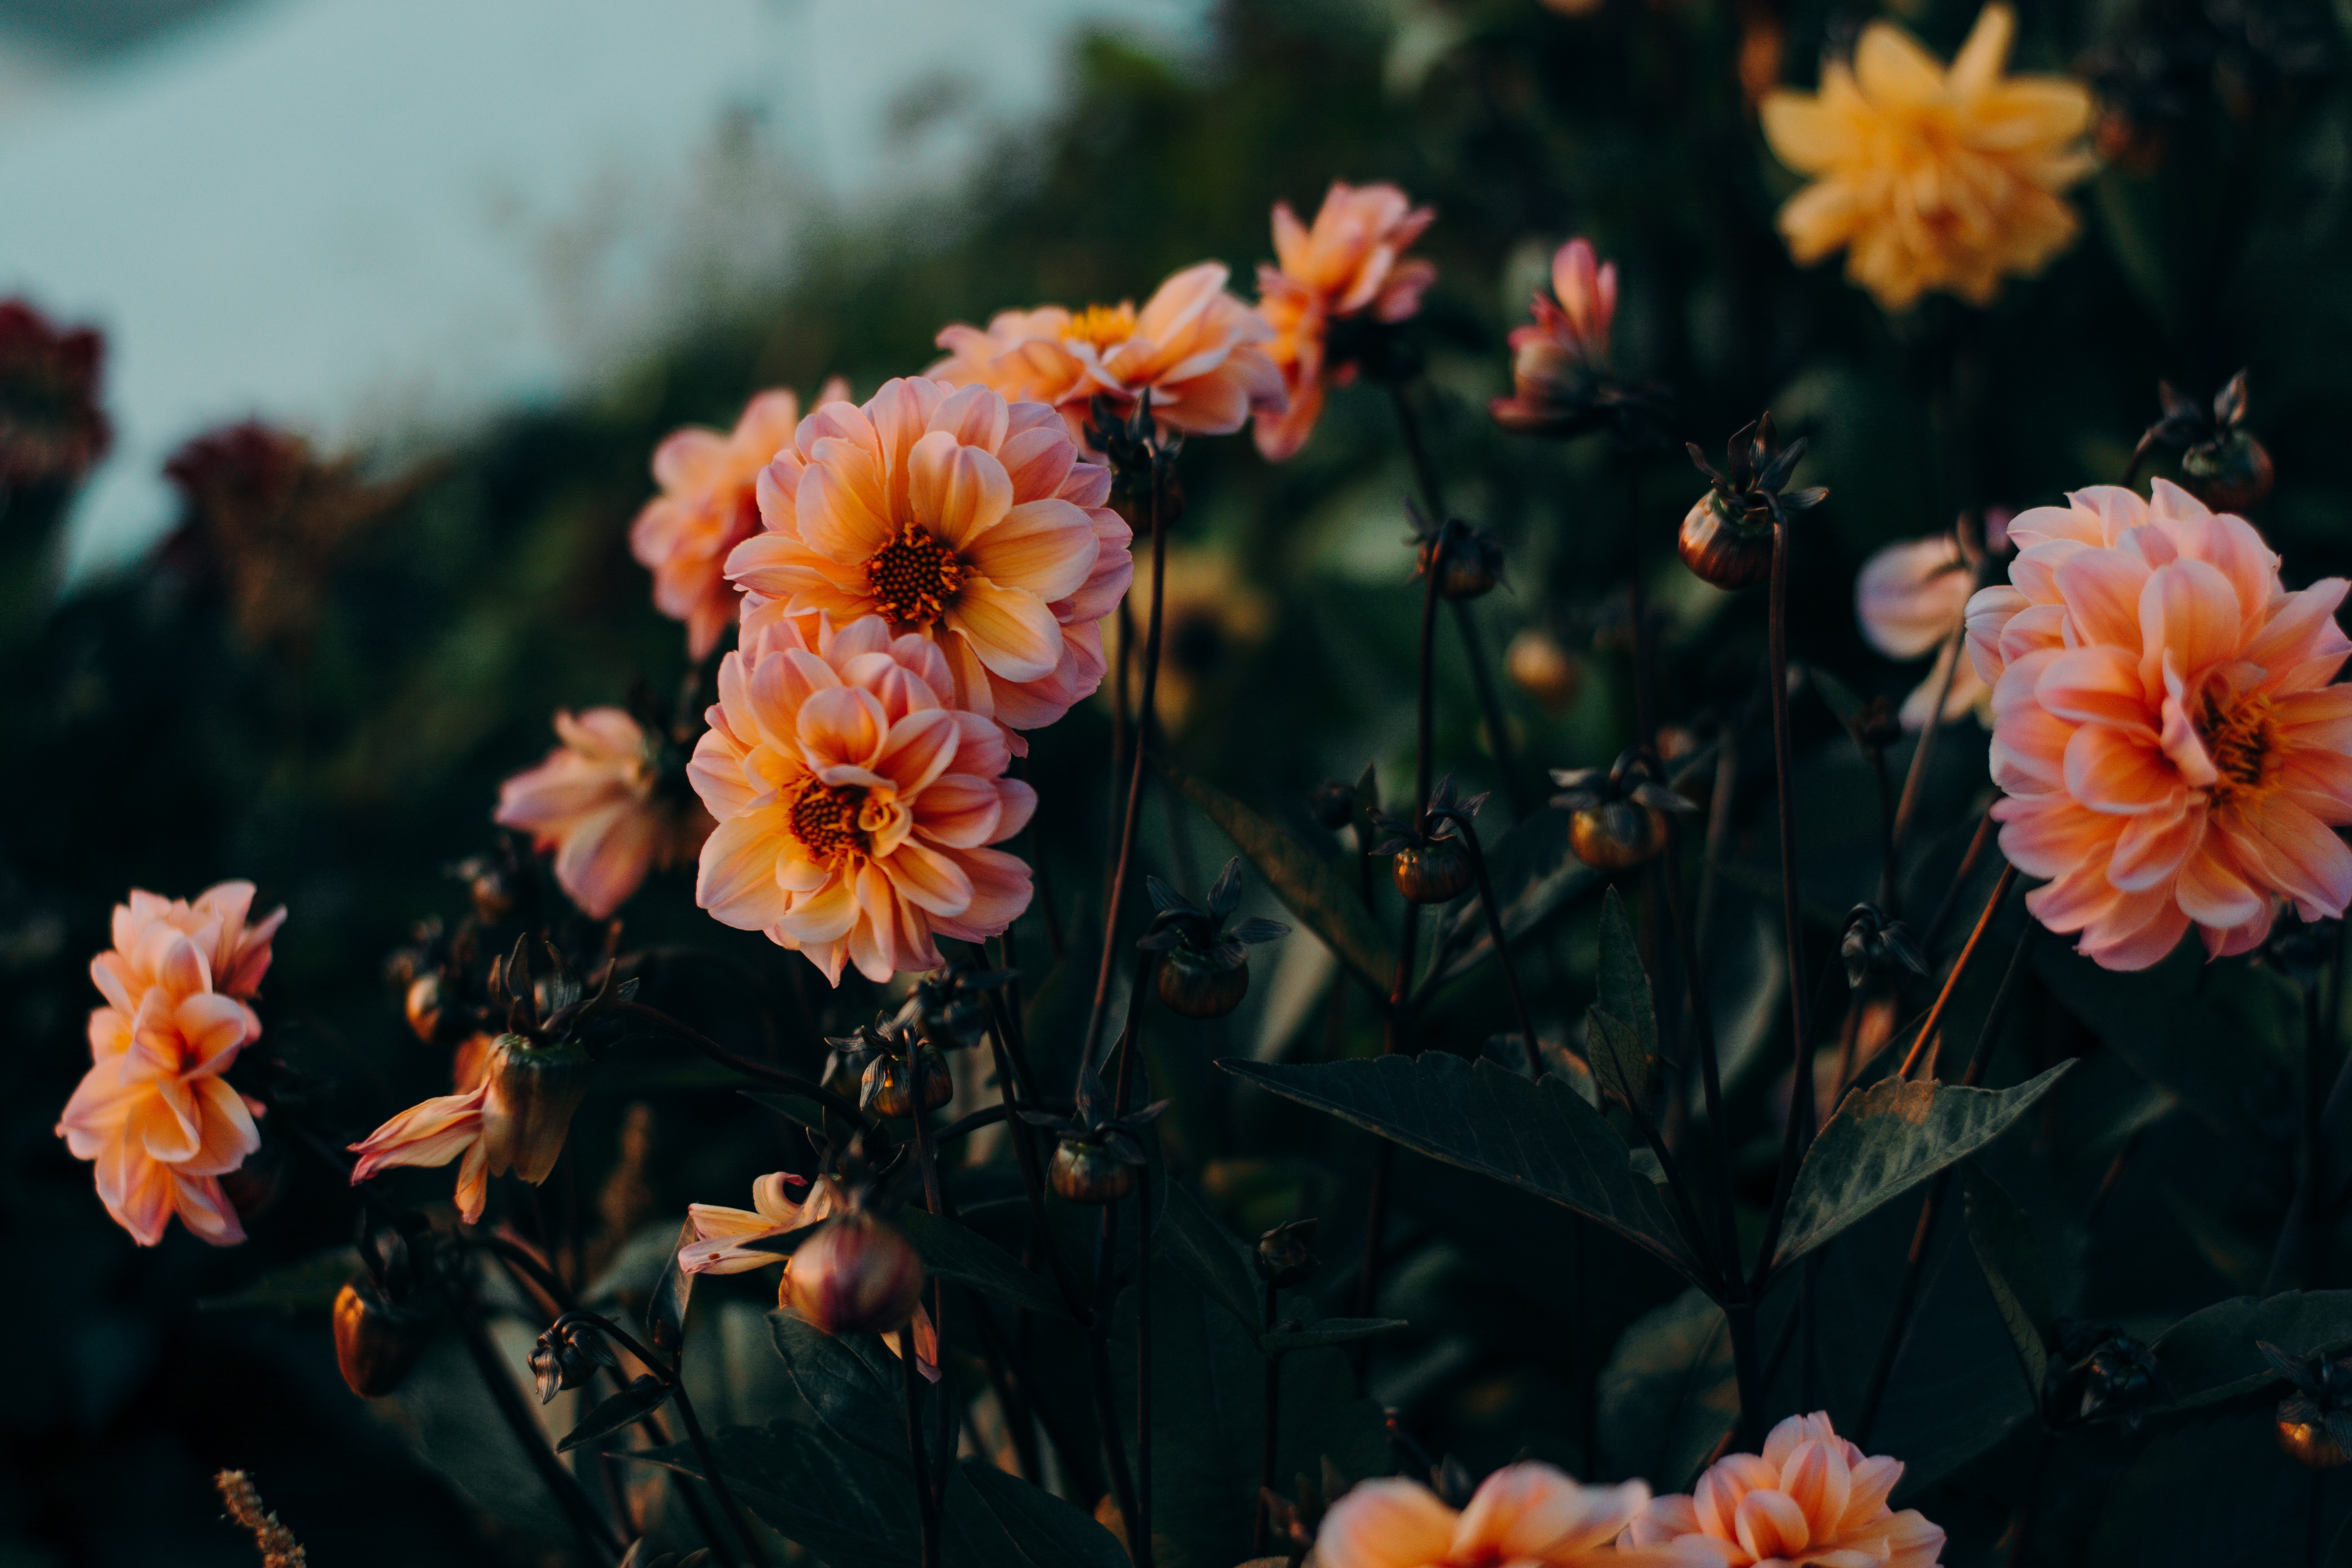
flower, petal, orange, plant, flowering plant, yellow, botany, pink, spring, leaf, annual plant, rose family, floristry, wildflower, begonia, blossom, perennial plant